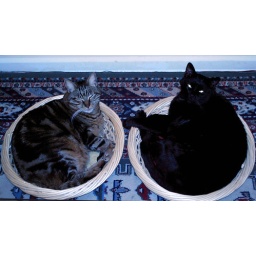
Our two cats in their baskets